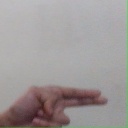
अक्षर: ह